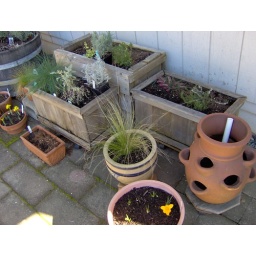
Some of Lynn's containers in front of our house (north side). Jinx, the heaths are in the rectangular container toward the upper right.